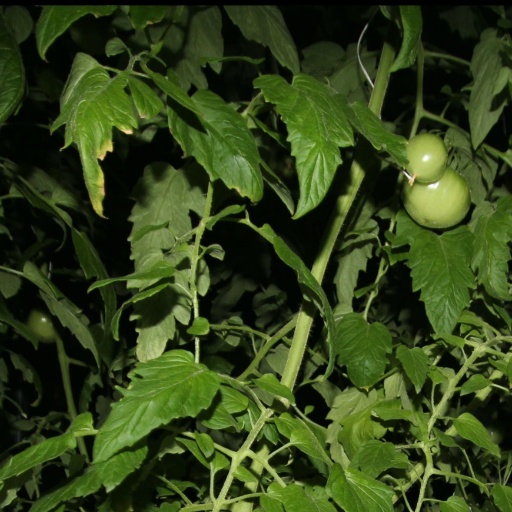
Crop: tomato